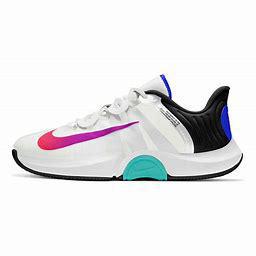
Brand: Nike
Model: Court Air Zoom GP Turbo